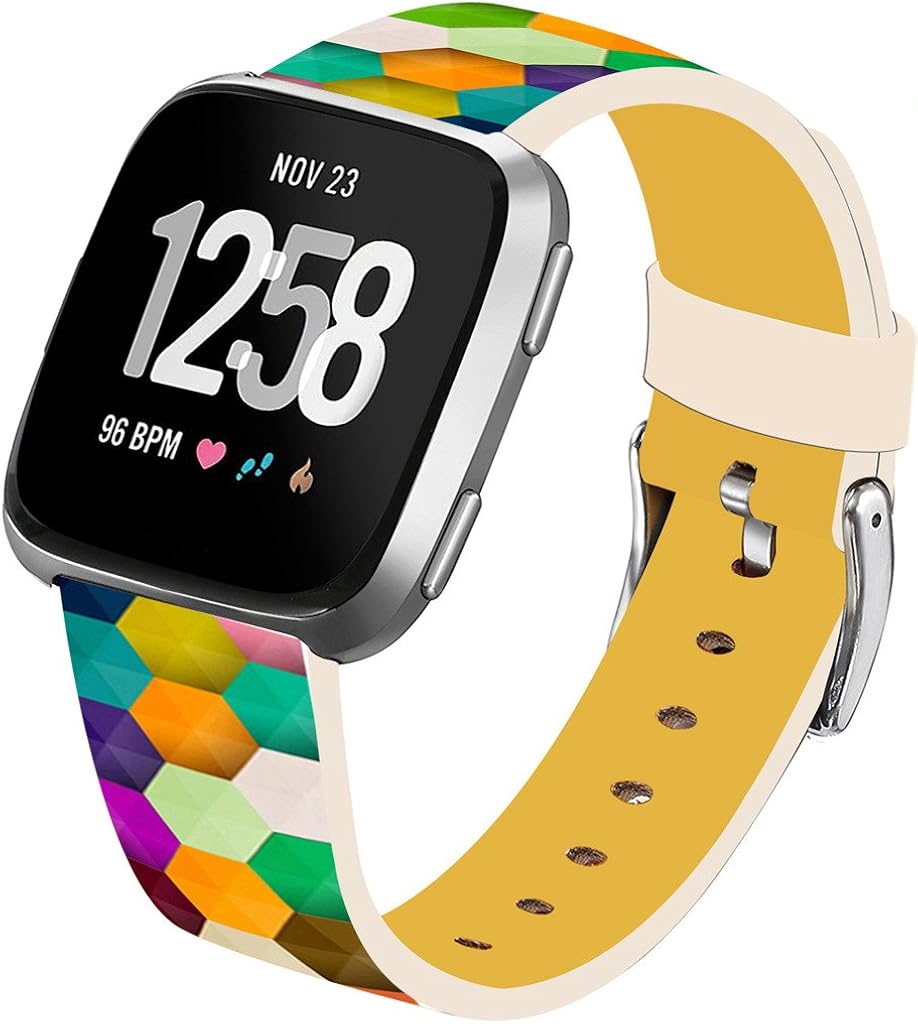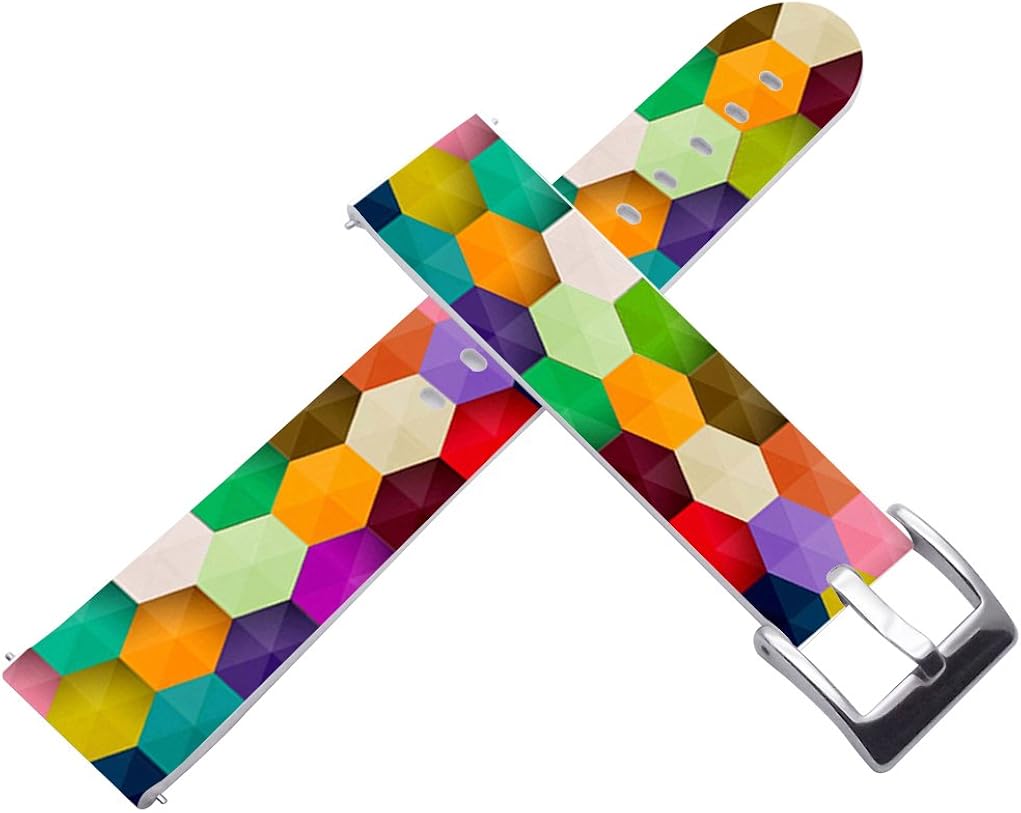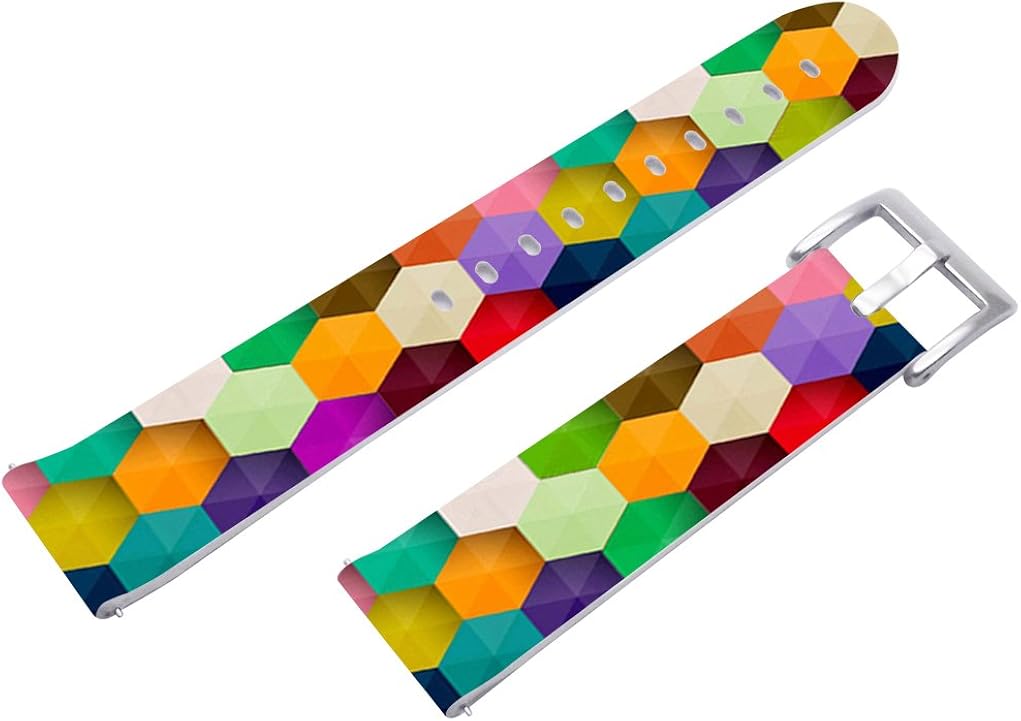
Bands Compatible for Versa & Cisland Leather Strap Replacement Compatible with Versa/Versa 2/Versa Lite/SE Small/Large + Colorful Cute Art
Category: AMAZON FASHION
Top grade leather milled with fashionable superior craftsmanship; mixed with durable, fashion, simple and elegant. Each band is strictly controlled with its size and surface,to ensure a best and comfortable wearing. Personalize your fresh watch with the secure leather band, practical & stylish. Note: a pair of Top-rated quality Metal clasps are included and put on with the bands. You can use the bands on your watch directly when you receive it. Very convenient.
Features: Top grade leather milled with fashionable superior craftsmanship; mixed with durable, fashion, simple and elegant. | Each band is strictly controlled with its size and surface,to ensure a best and comfortable wearing. | Personalize your fresh watch with the secure leather band, practical & stylish. | Personalize your fresh watch with the secure leather band, practical & stylish. | You can use the bands on your watch directly when you receive it. Very convenient.